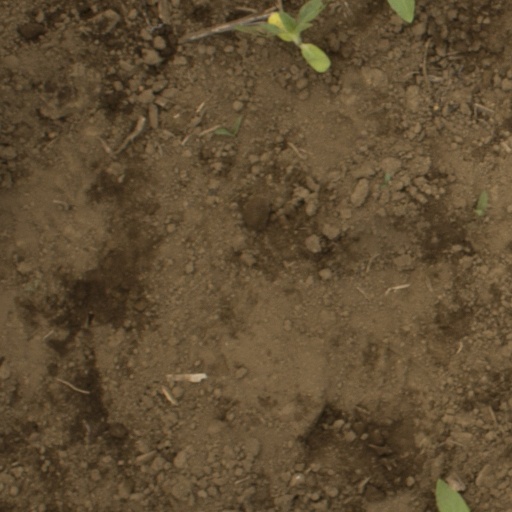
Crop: Jerusalem artichoke